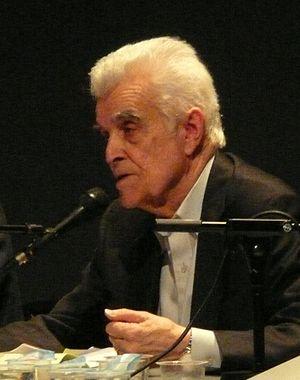
René Girard en 2007 lors d’un colloque organisé à Paris."
De nombreuses personnalités sont liées à l'histoire du territoire d'Avignon et de sa ville. Qu’ils y soient nés ou simplement fortement liés, on trouve des personnalités religieuses comme des papes ou des cardinaux, des personnalités politiques présentes ou passées, des militaires, des sportifs, des artistes, qu’ils soient sculpteurs, peintres, bâtisseurs, chanteurs, écrivains et poètes dont plusieurs membres du Félibrige.
René Girard, né le 25 décembre 1923 à Avignon et mort le 4 novembre 2015 à Stanford, est un anthropologue, historien et philosophe français.